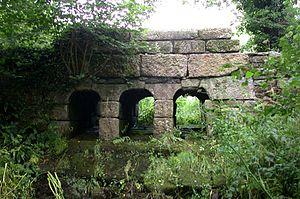
Description
Callac [kalak] est une commune française située historiquement en Cornouaille, bien que se trouvant désormais dans le département des Côtes-d'Armor, en région Bretagne.